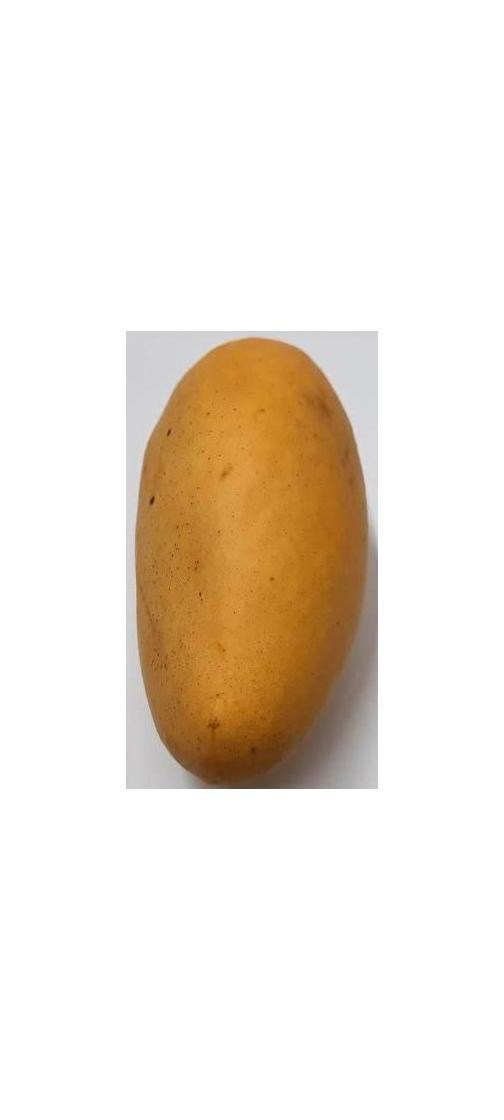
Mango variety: Katimon